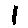
Label: 1